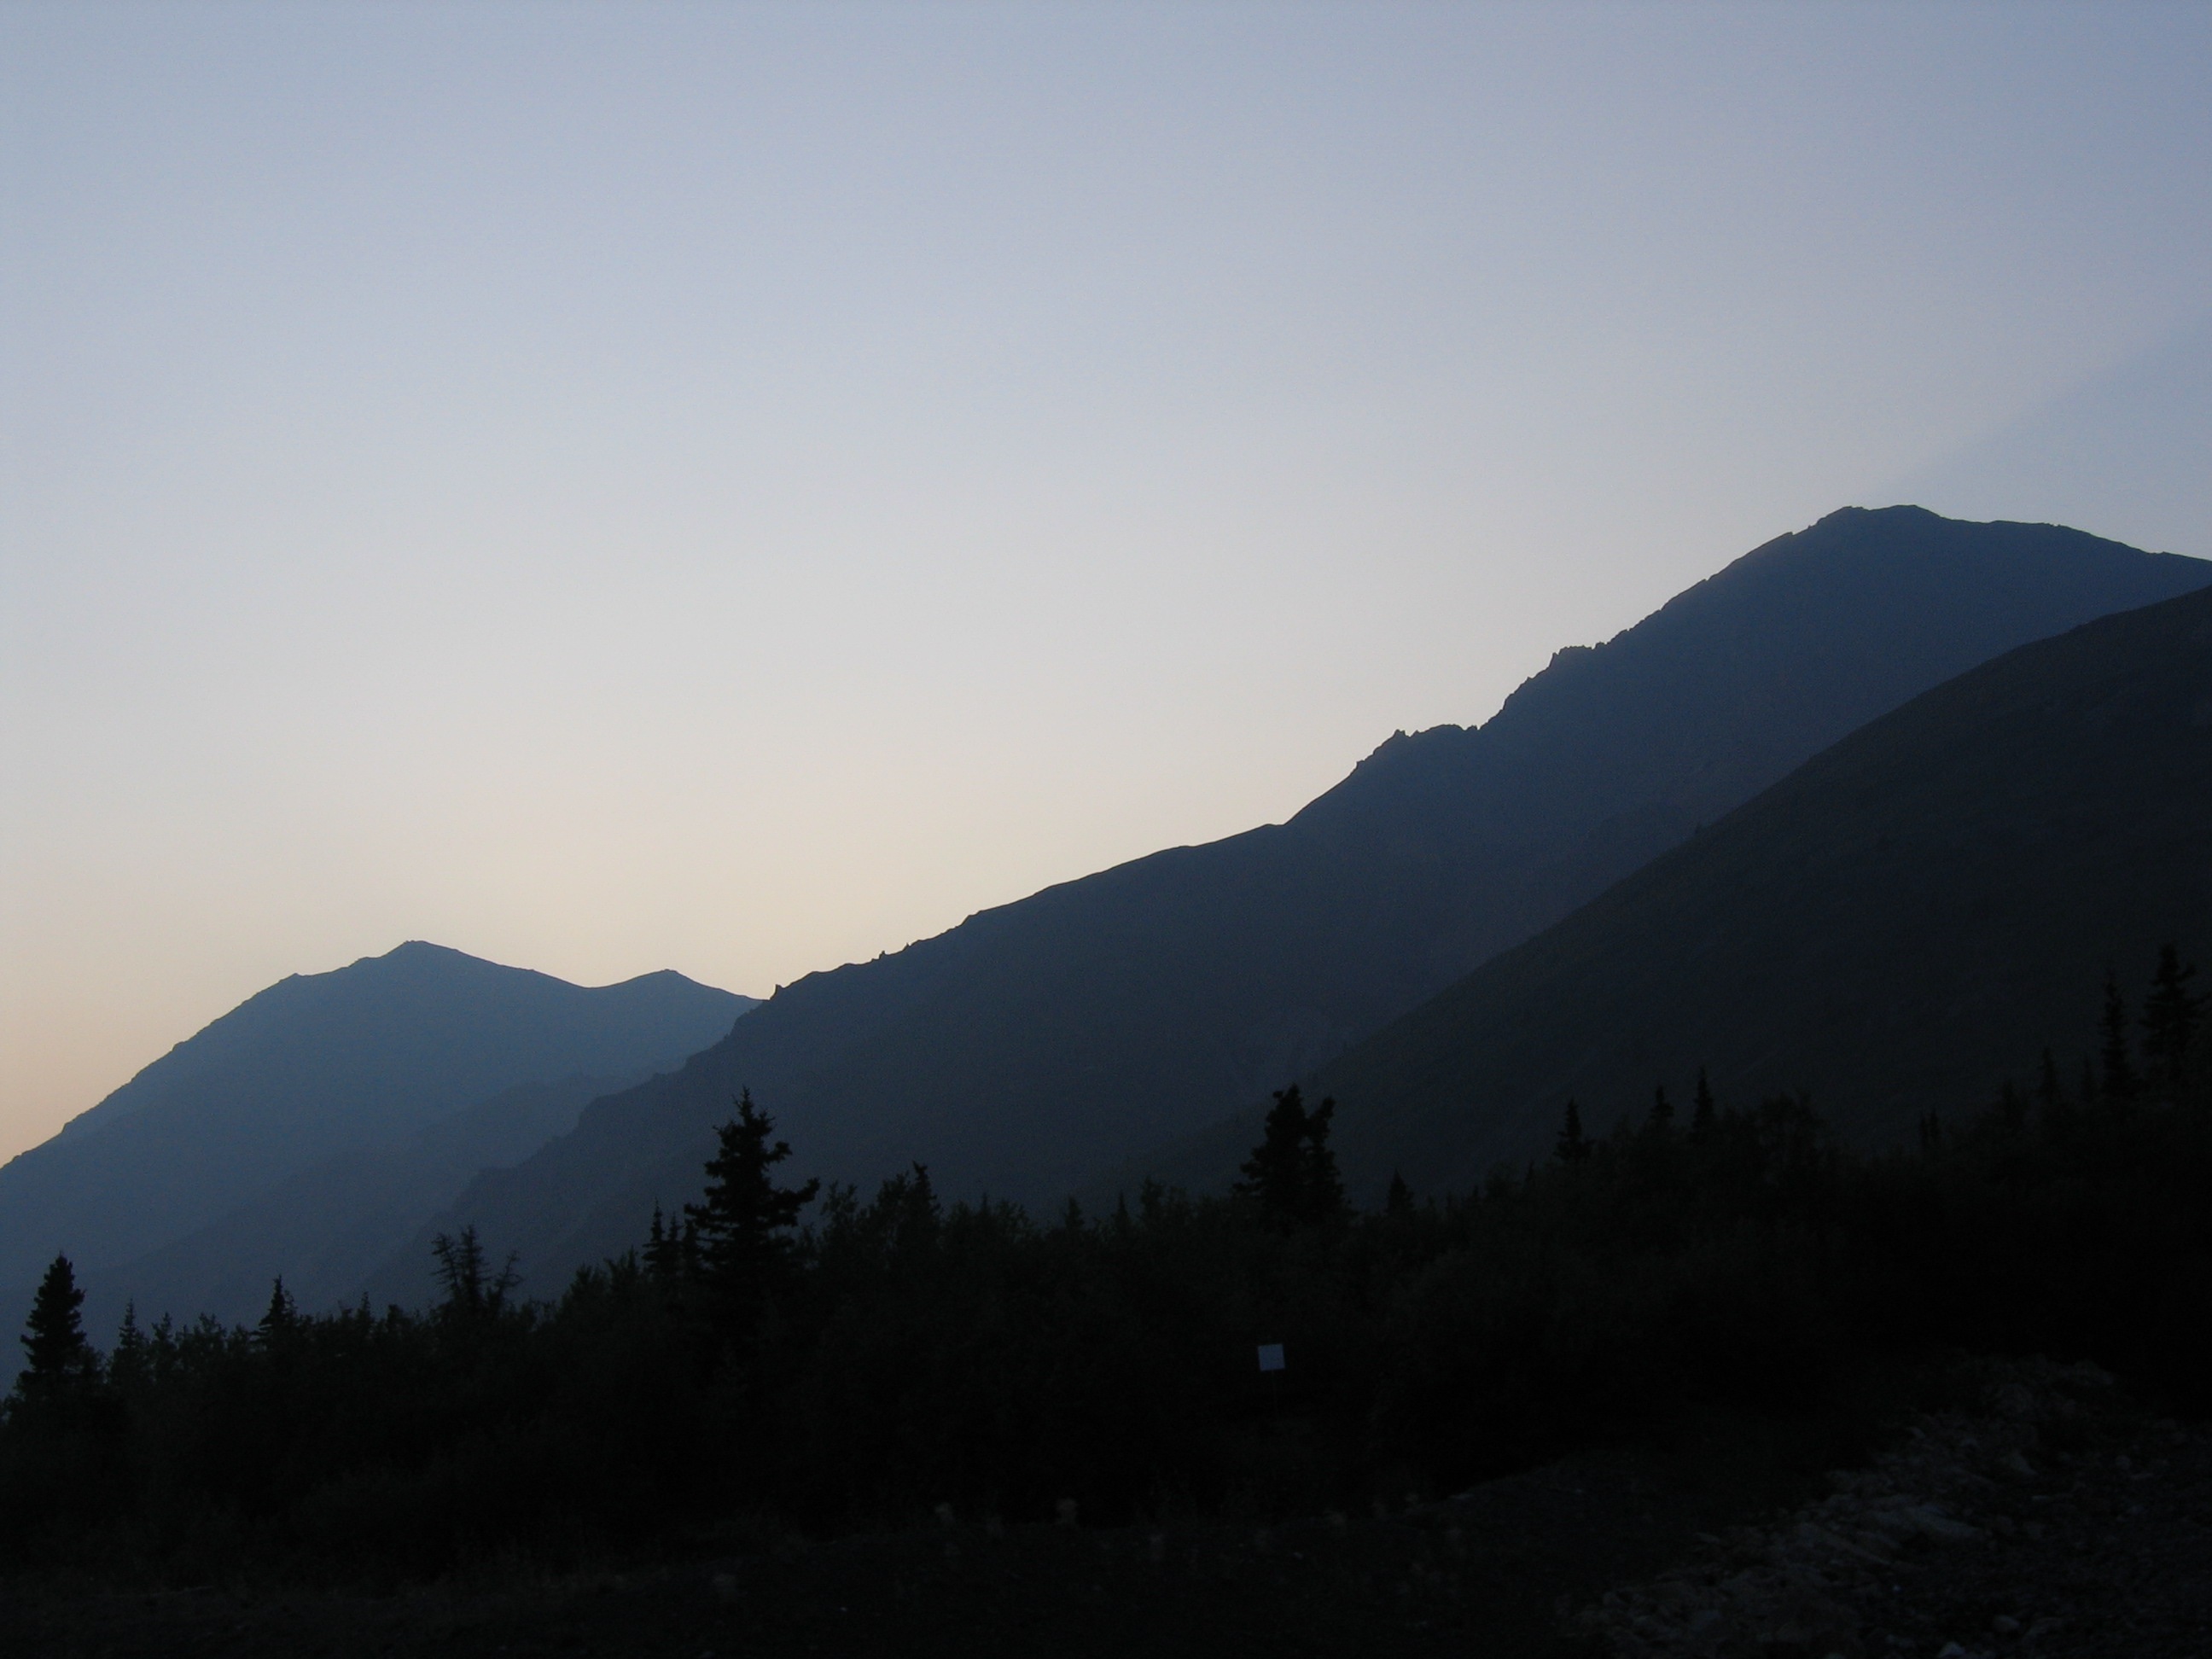
landscape, nature, forest, wilderness, mountain, snow, cloud, sunrise, mist, sunlight, morning, hill, dawn, valley, mountain range, ridge, summit, mountain landscape, alps, plateau, fell, alaska, landform, geographical feature, atmospheric phenomenon, mountainous landforms